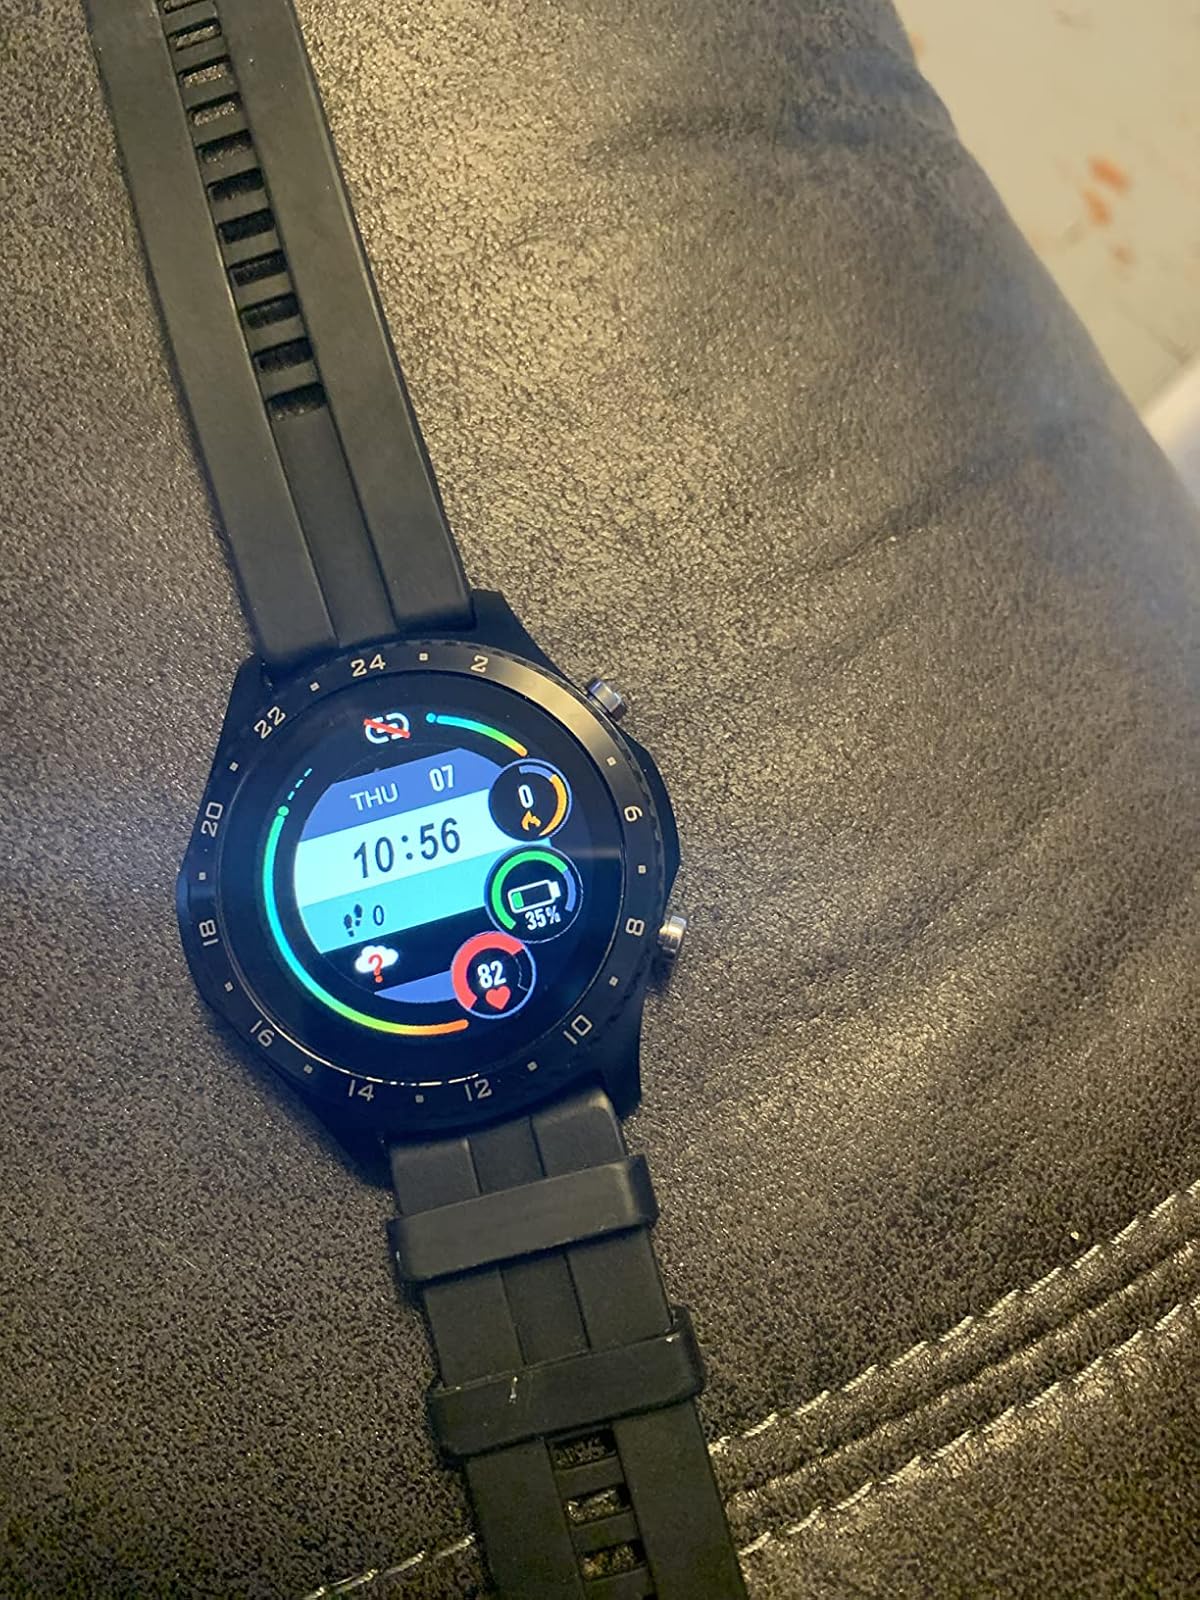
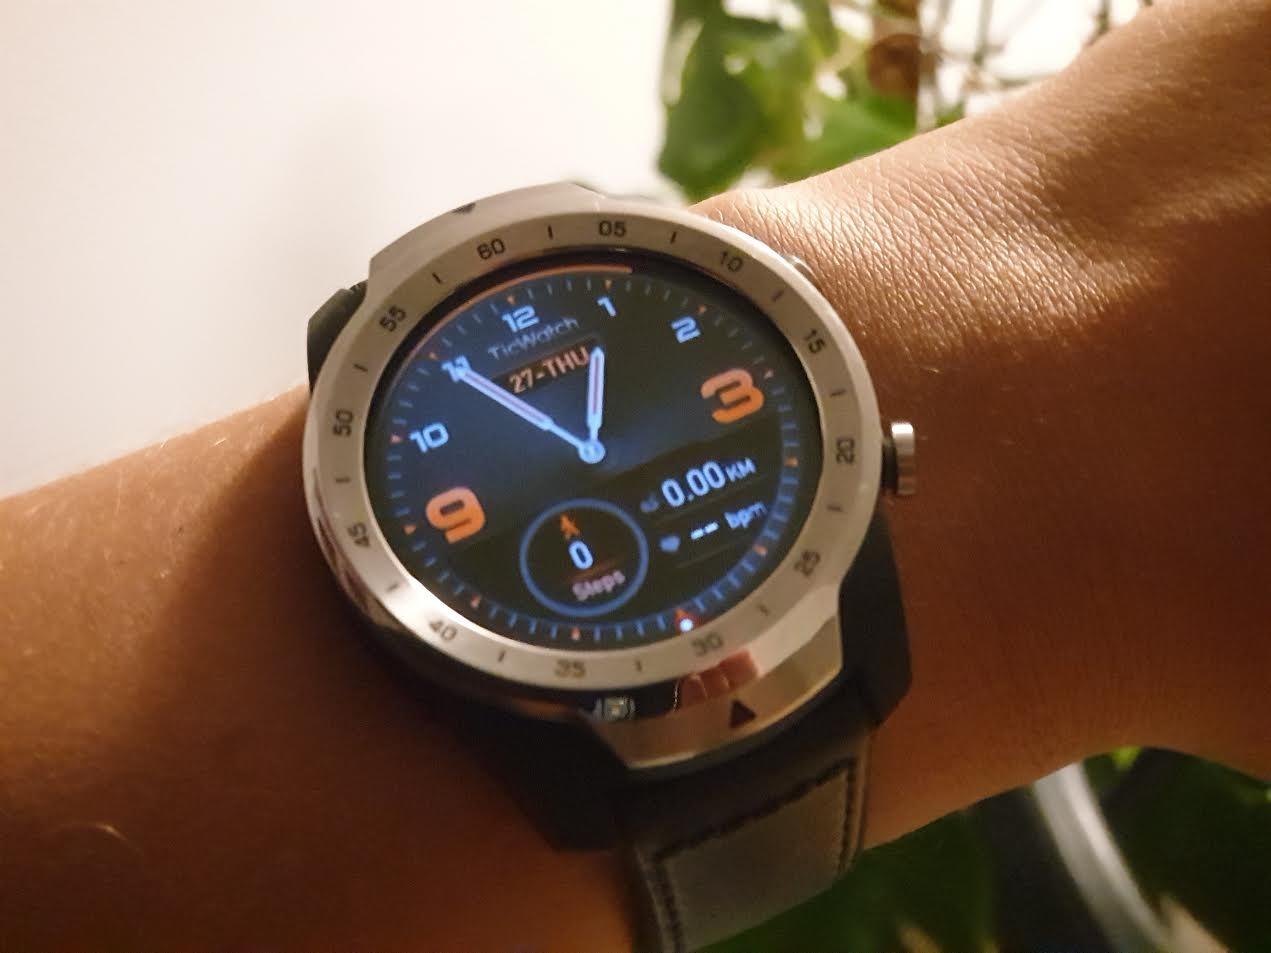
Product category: smartwatch
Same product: no